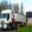
Label: truck